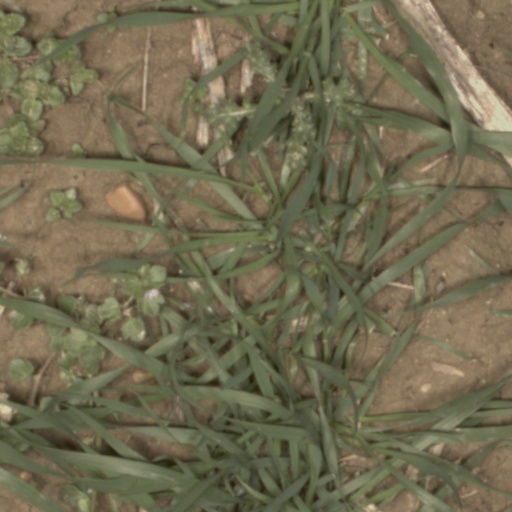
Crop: wheat